Ivan Zalessky

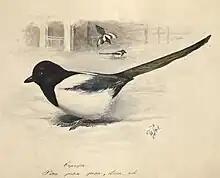
A picture of a magpie c. 1910-15 by Zalessky

Zalessky was born in Tomsk and became interested in birds at an early age along with his brother Pyotr (born 1895). In 1910-15 he began to produce a series of illustrations of the birds of western Siberia. About 59 of the drawings survive. From 1917 he began to publish notes in the Bulletin of the Tomsk ornithological society, of which he was a founding member along with his brother and Hans Johansen. He graduated from military school and spent some time in a field camp in Irkutsk. In 1918 he served as a lieutenant in Kolchak's army but was finally forced to lay down his arms with the other troops. He was released as there were no army crimes against him. In 1920 his family moved to Novosibirsk and he contributed to the Siberian Soviet Encyclopedia while working at the institute of local history. In 1927 he published a manual of taxidermy. On January 31, 1933, he was arrested on charges of being a counter-revolutionary and he was convicted in August and sent for 10 years to the labour camps. He was shot dead on 17 March 1938. His brother Piotr was also killed. He was rehabilitated in 1958. His son Nikolai Zalessky (born 1921) took an interest in ornithology and worked as a specimen preparator at the Tomsk museum.